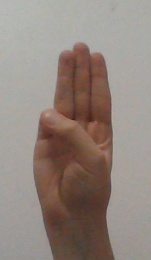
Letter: thaa